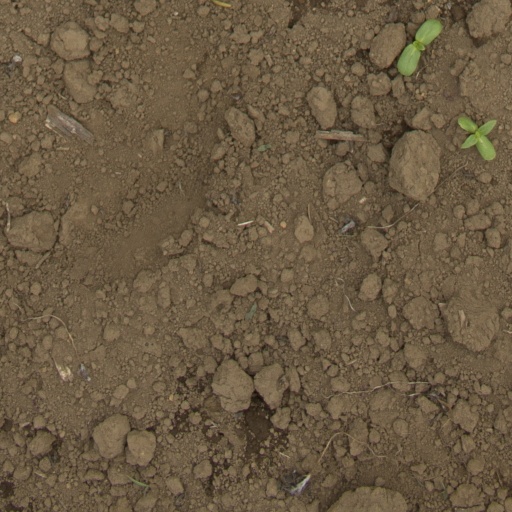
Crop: Jerusalem artichoke